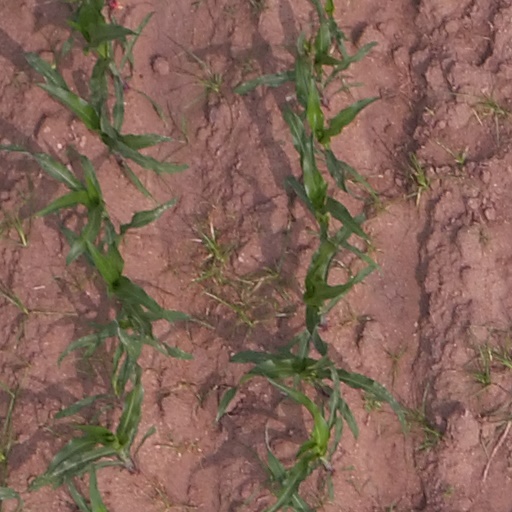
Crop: maize; corn